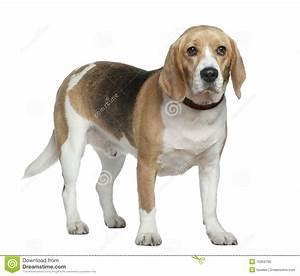
dog